Merrill Hall

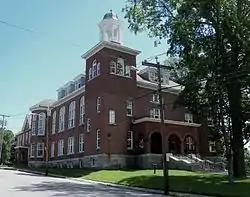

Merrill Hall, located at Main and Academy Streets in Farmington, Maine, is the oldest building on the campus of the University of Maine at Farmington. It was designed by George M. Coombs of Lewiston and built in 1898, replacing the school's original 1864 building, but includes an ell dating to 1888. It was listed on the National Register of Historic Places in 1980. It currently houses administrative offices of the university.